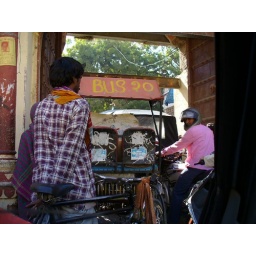
Jammed street (old city wall gate) in Jaipur